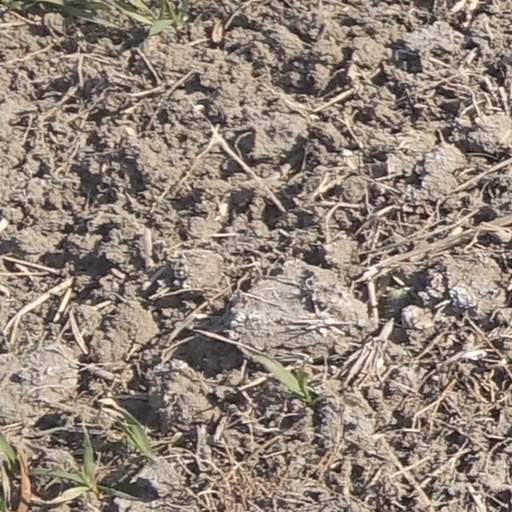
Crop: wheat